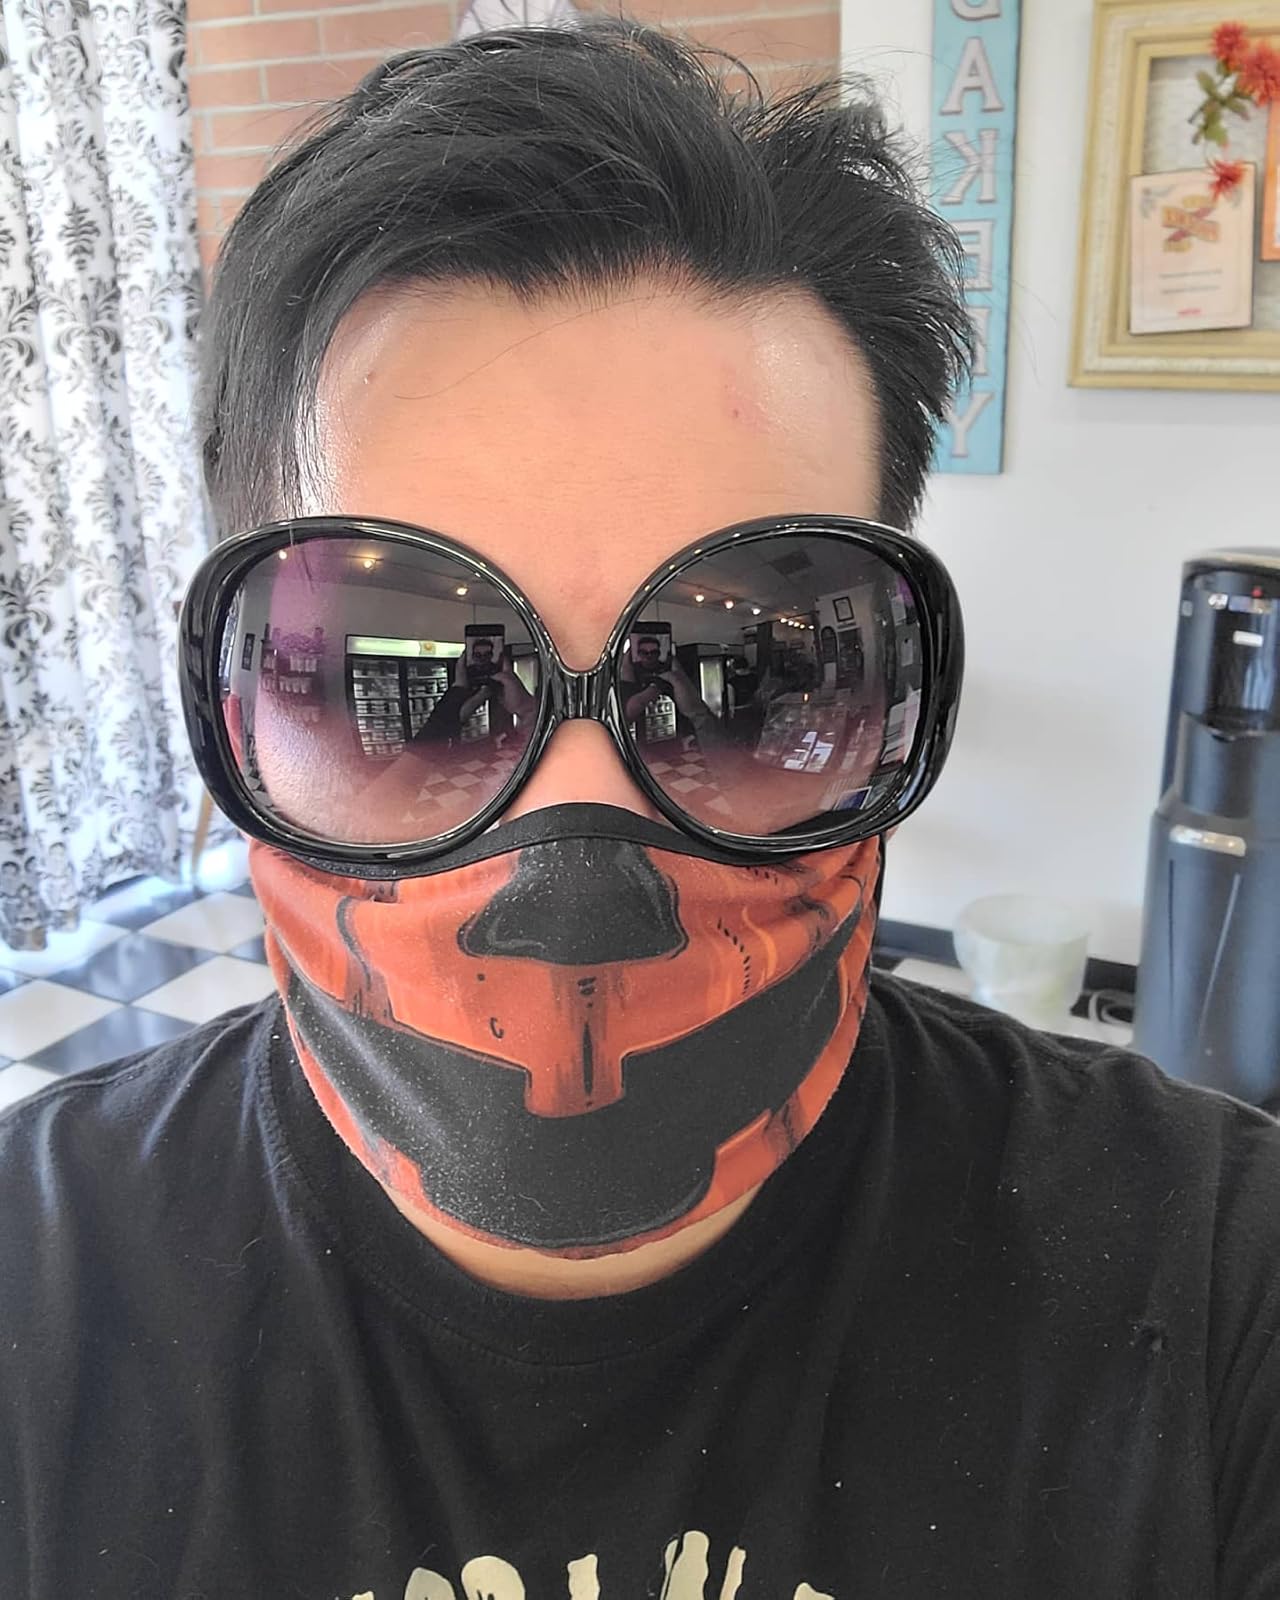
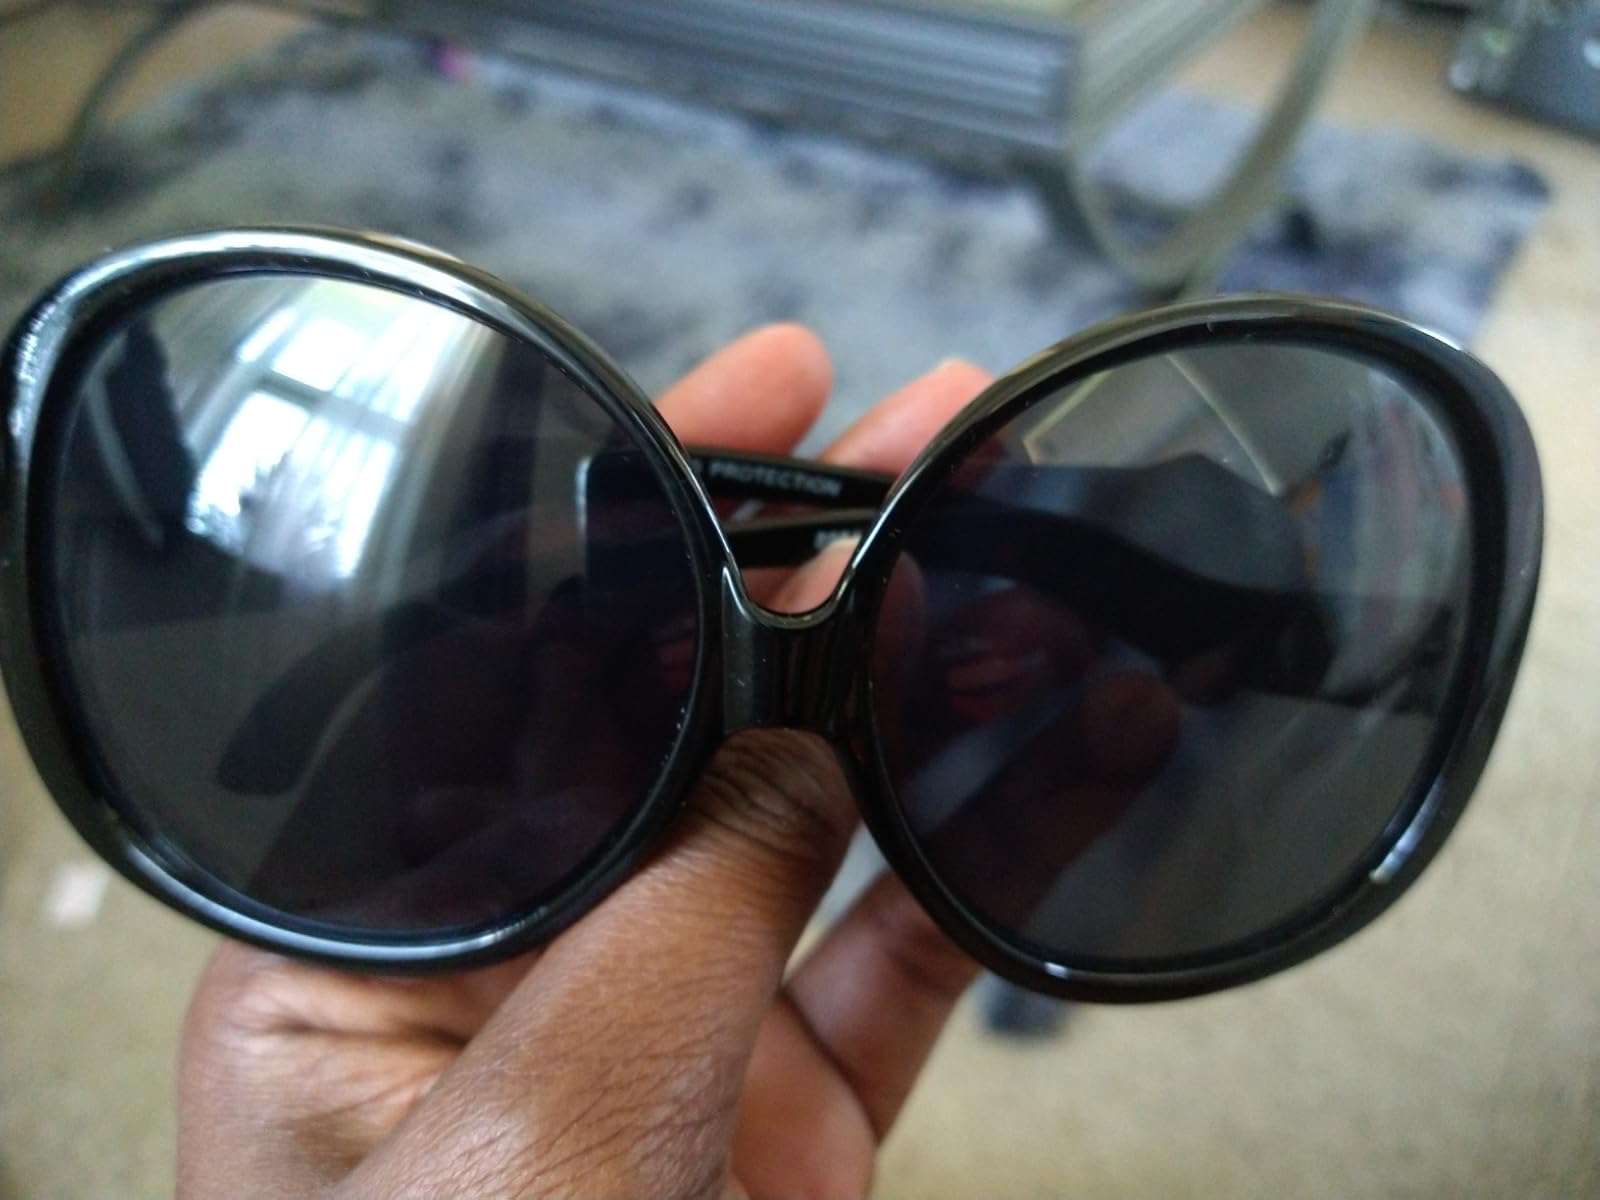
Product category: accessories_sunglasses
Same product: yes